History of agriculture

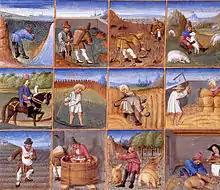
Agricultural calendar, c. 1470, from a manuscript of Pietro de Crescenzi

Indigenous Australians were predominately nomadic hunter-gatherers. Due to the policy of "terra nullius", Aboriginals were regarded as not having been capable of sustained agriculture. However, the current consensus is that various agricultural methods were employed by the indigenous people.